Michael P. Leavitt

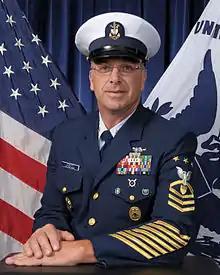

Michael Phillip Leavitt (born Fruitland, Idaho, September 11, 1960) was the eleventh Master Chief Petty Officer of the Coast Guard (MCPOCG). He assumed the position from MCPOCG Charles W. Bowen on May 21, 2010 and was relieved on May 22, 2014, by Steven W. Cantrell. Leavitt was previously serving as the Senior Enlisted Advisor to the Deputy Commandant for Operations at Coast Guard Headquarters, Washington, DC.